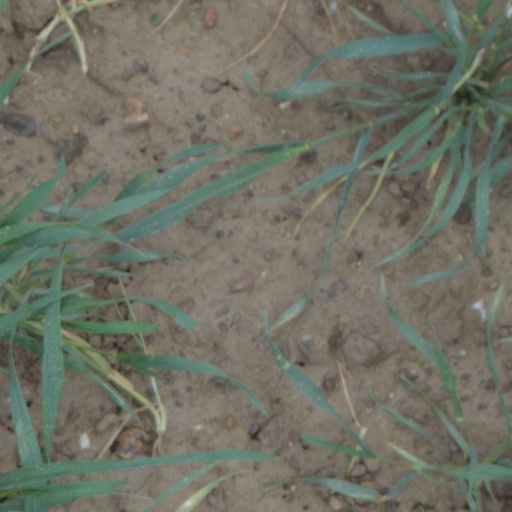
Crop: wheat